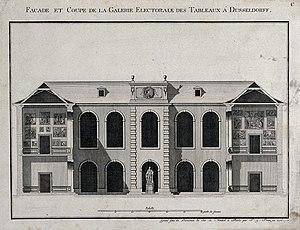
Fącade et coupe de la galerie electorale des tableaux à Dusseldorf, Echelle 60 pieds de France, Gravé sous la direction de Christian de Mechel à Basel par Philipp Gottfried Pintz en 1776